Hershey Creamery Company

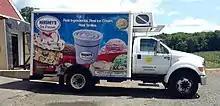
Hershey's ice cream truck in 2014

Shortly after this, Hershey Creamery expanded its trademark to include other ice cream products: "ice cream, ice milk, sherbet, water ice, and frozen confections in which ice cream, ice milk, sherbet or water ice is a component". In 1989, the creamery expanded its products to include frozen yogurt and filed for a new trademark for this new line of products. Upon learning of the registration request, the Hershey Company—then named Hershey Foods—demanded the company cease production of the products claiming it violated Hershey Company's trademarks. The creamery dropped its application, but continued releasing the products, so in May 1990, Hershey Company filed suit in the U.S. District Court for the Middle District of Pennsylvania seeking a legal injunction to stop Hershey Creamery from producing and marketing its Hershey's branded frozen yogurt, as well as to attempt to stop the company from using the "Hershey's" trademark outside of its "traditional thirteen-state trading area" and to demand that the company include a disclaimer disavowing its relation to Hershey Company on all of its products. Hershey Creamery countersued in the U.S. District Court for the Southern District of New York, concerned that Hershey Company demands reneged on the 1967 settlement, and requested the Pennsylvania court actions be transferred to the New York court as that was where the settlement was originally handled. The request was denied and the court instead blocked the Hershey Creamery's suit in New York. The Creamery appealed but this was denied.